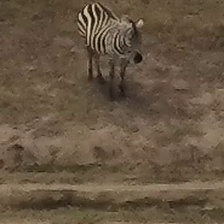
Pose orientation: front-right